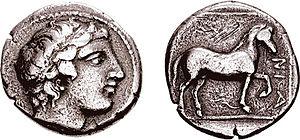
Pausanias est un roi de Macédoine de la dynastie des Argéades qui règne en -393 av J.-C..